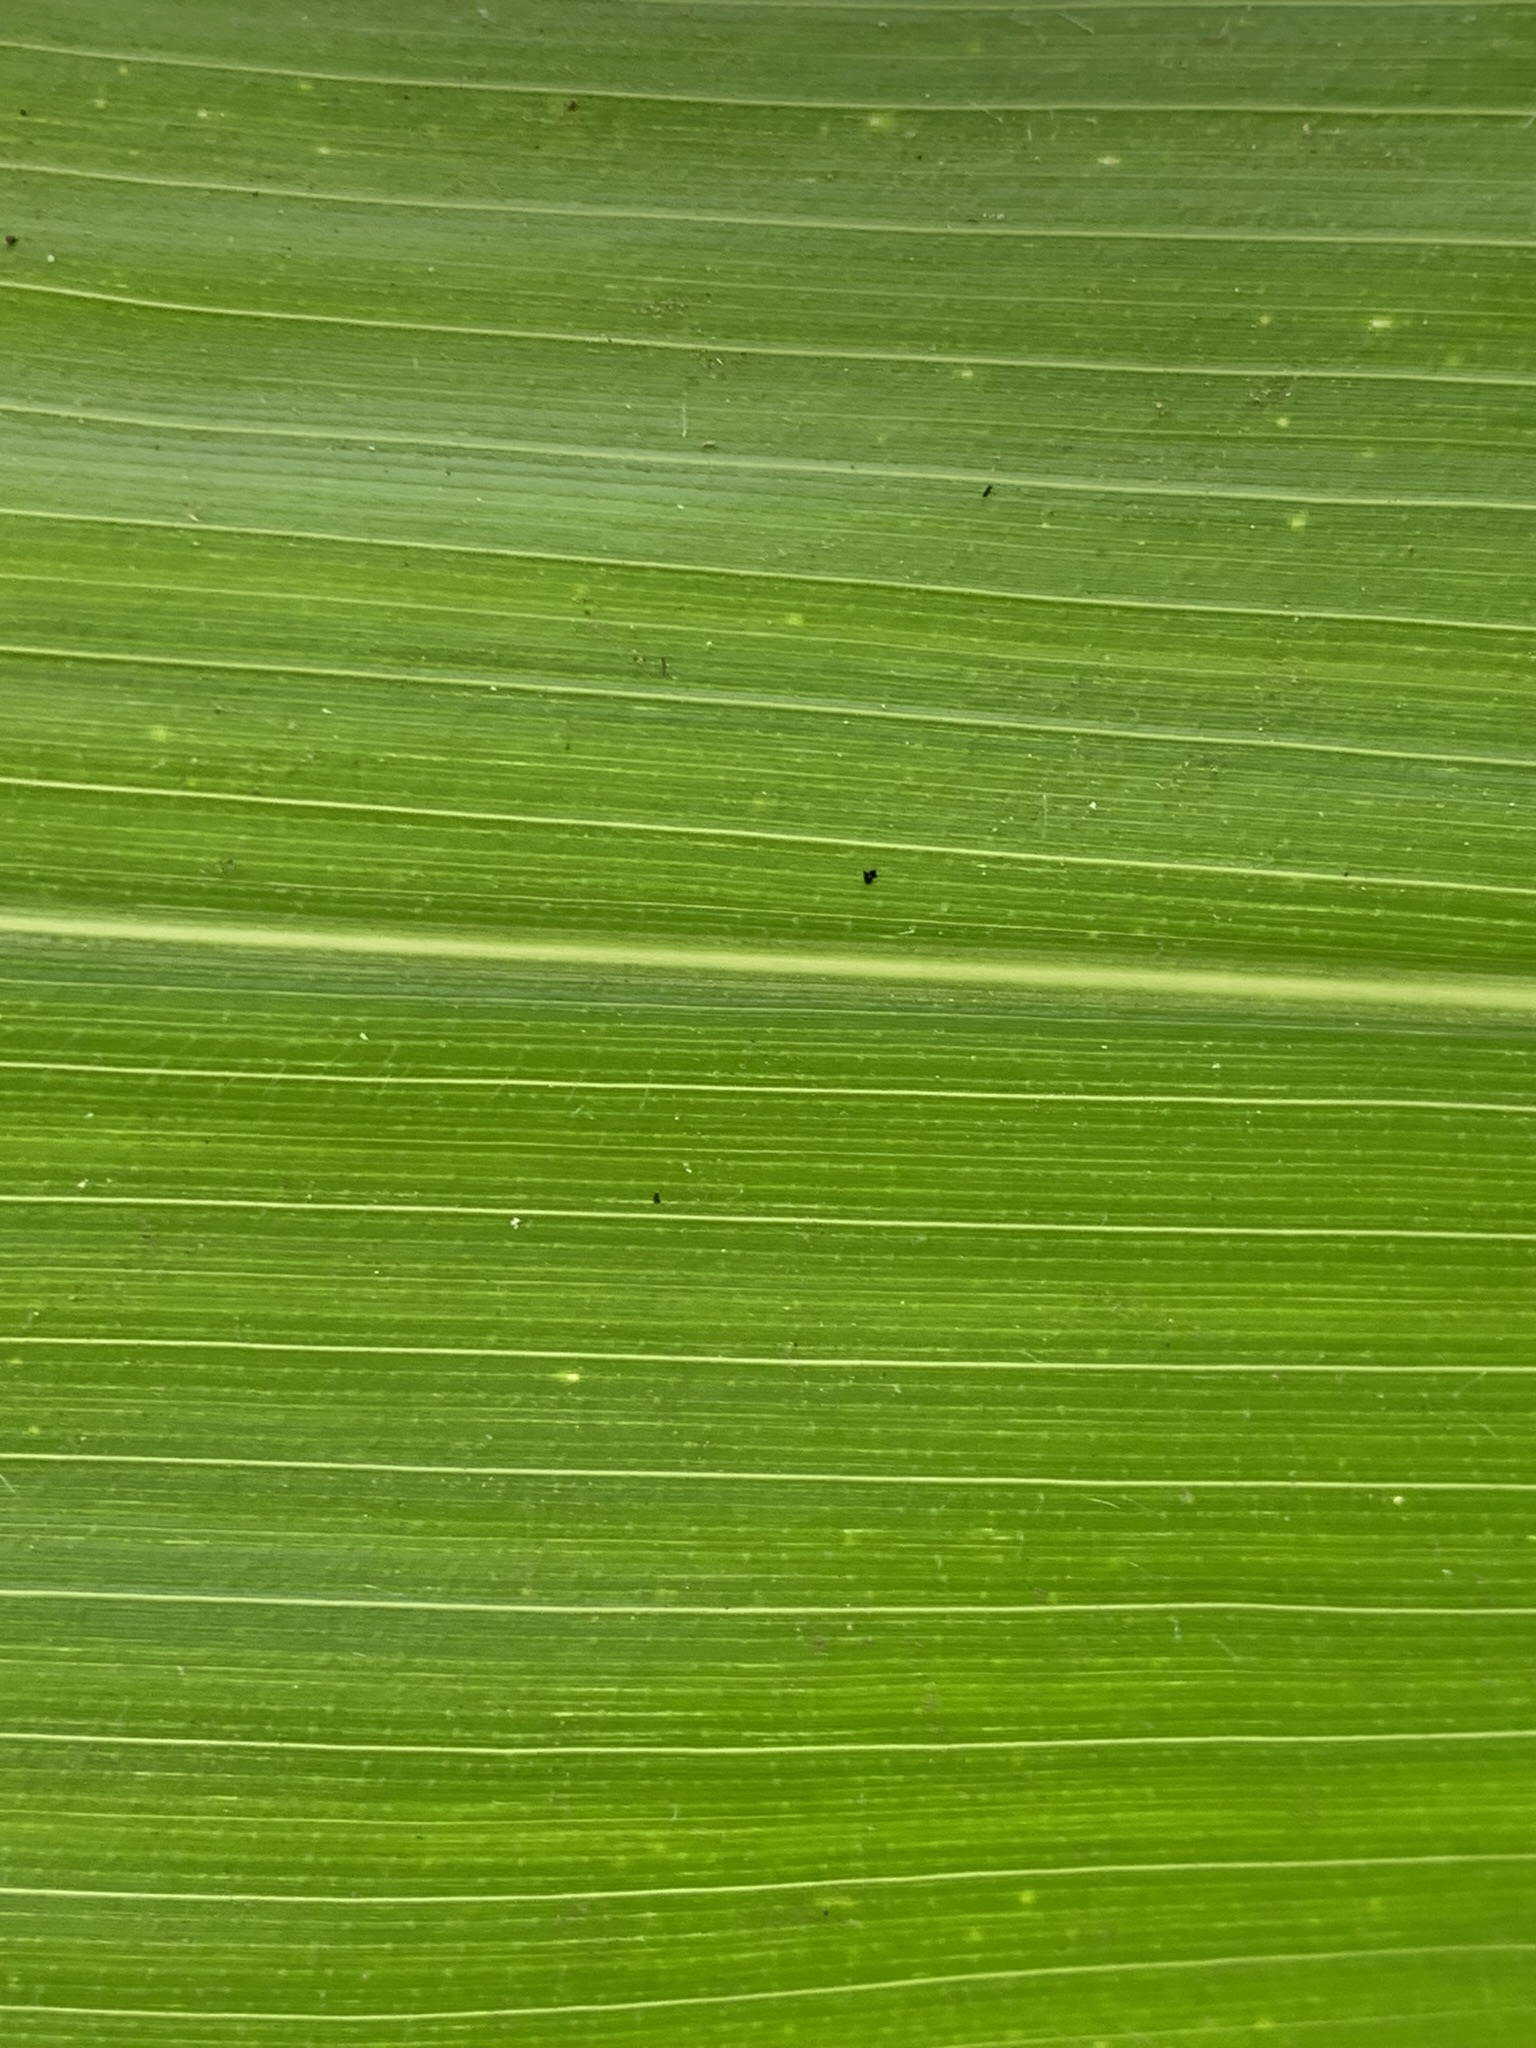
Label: Healthy